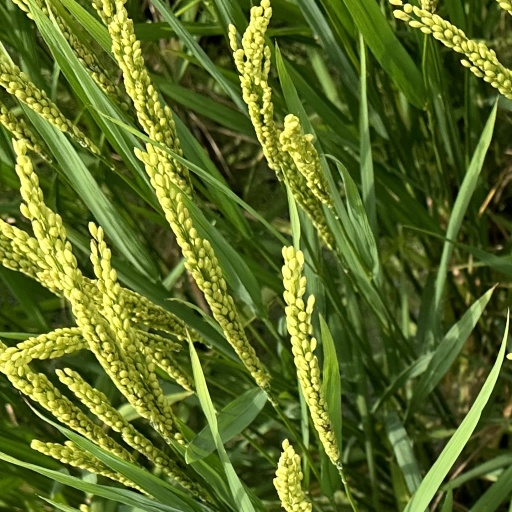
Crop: rice